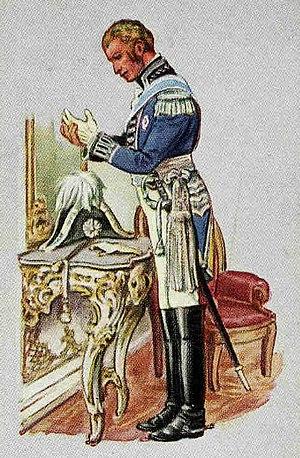
Capitaine du Hartschier, bavière
La famille de Kesling de Berg est une famille subsistante de la noblesse allemande...